Melanie Wehbe

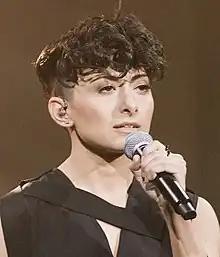
Melanie Wehbe in 2023

Melanie Gabriella Hayrapetian (born 2 December 1991), known as Melanie Wehbe, is a Swedish singer. She was born in Västerås to an Armenian father and a Lebanese mother. She participated in Melodifestivalen 2023 with the song "For the Show". She has also co-written a number of songs which have gone on to compete or intended to compete in the Eurovision Song Contest, such as "Love Is Forever" by Leonora, "Move" by The Mamas, "Sand" by Saba and "Hallucination" by Sissal.